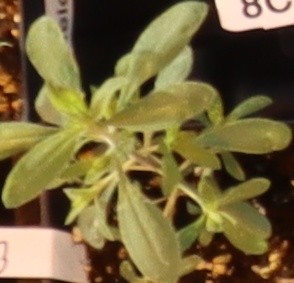
Label: Kochia